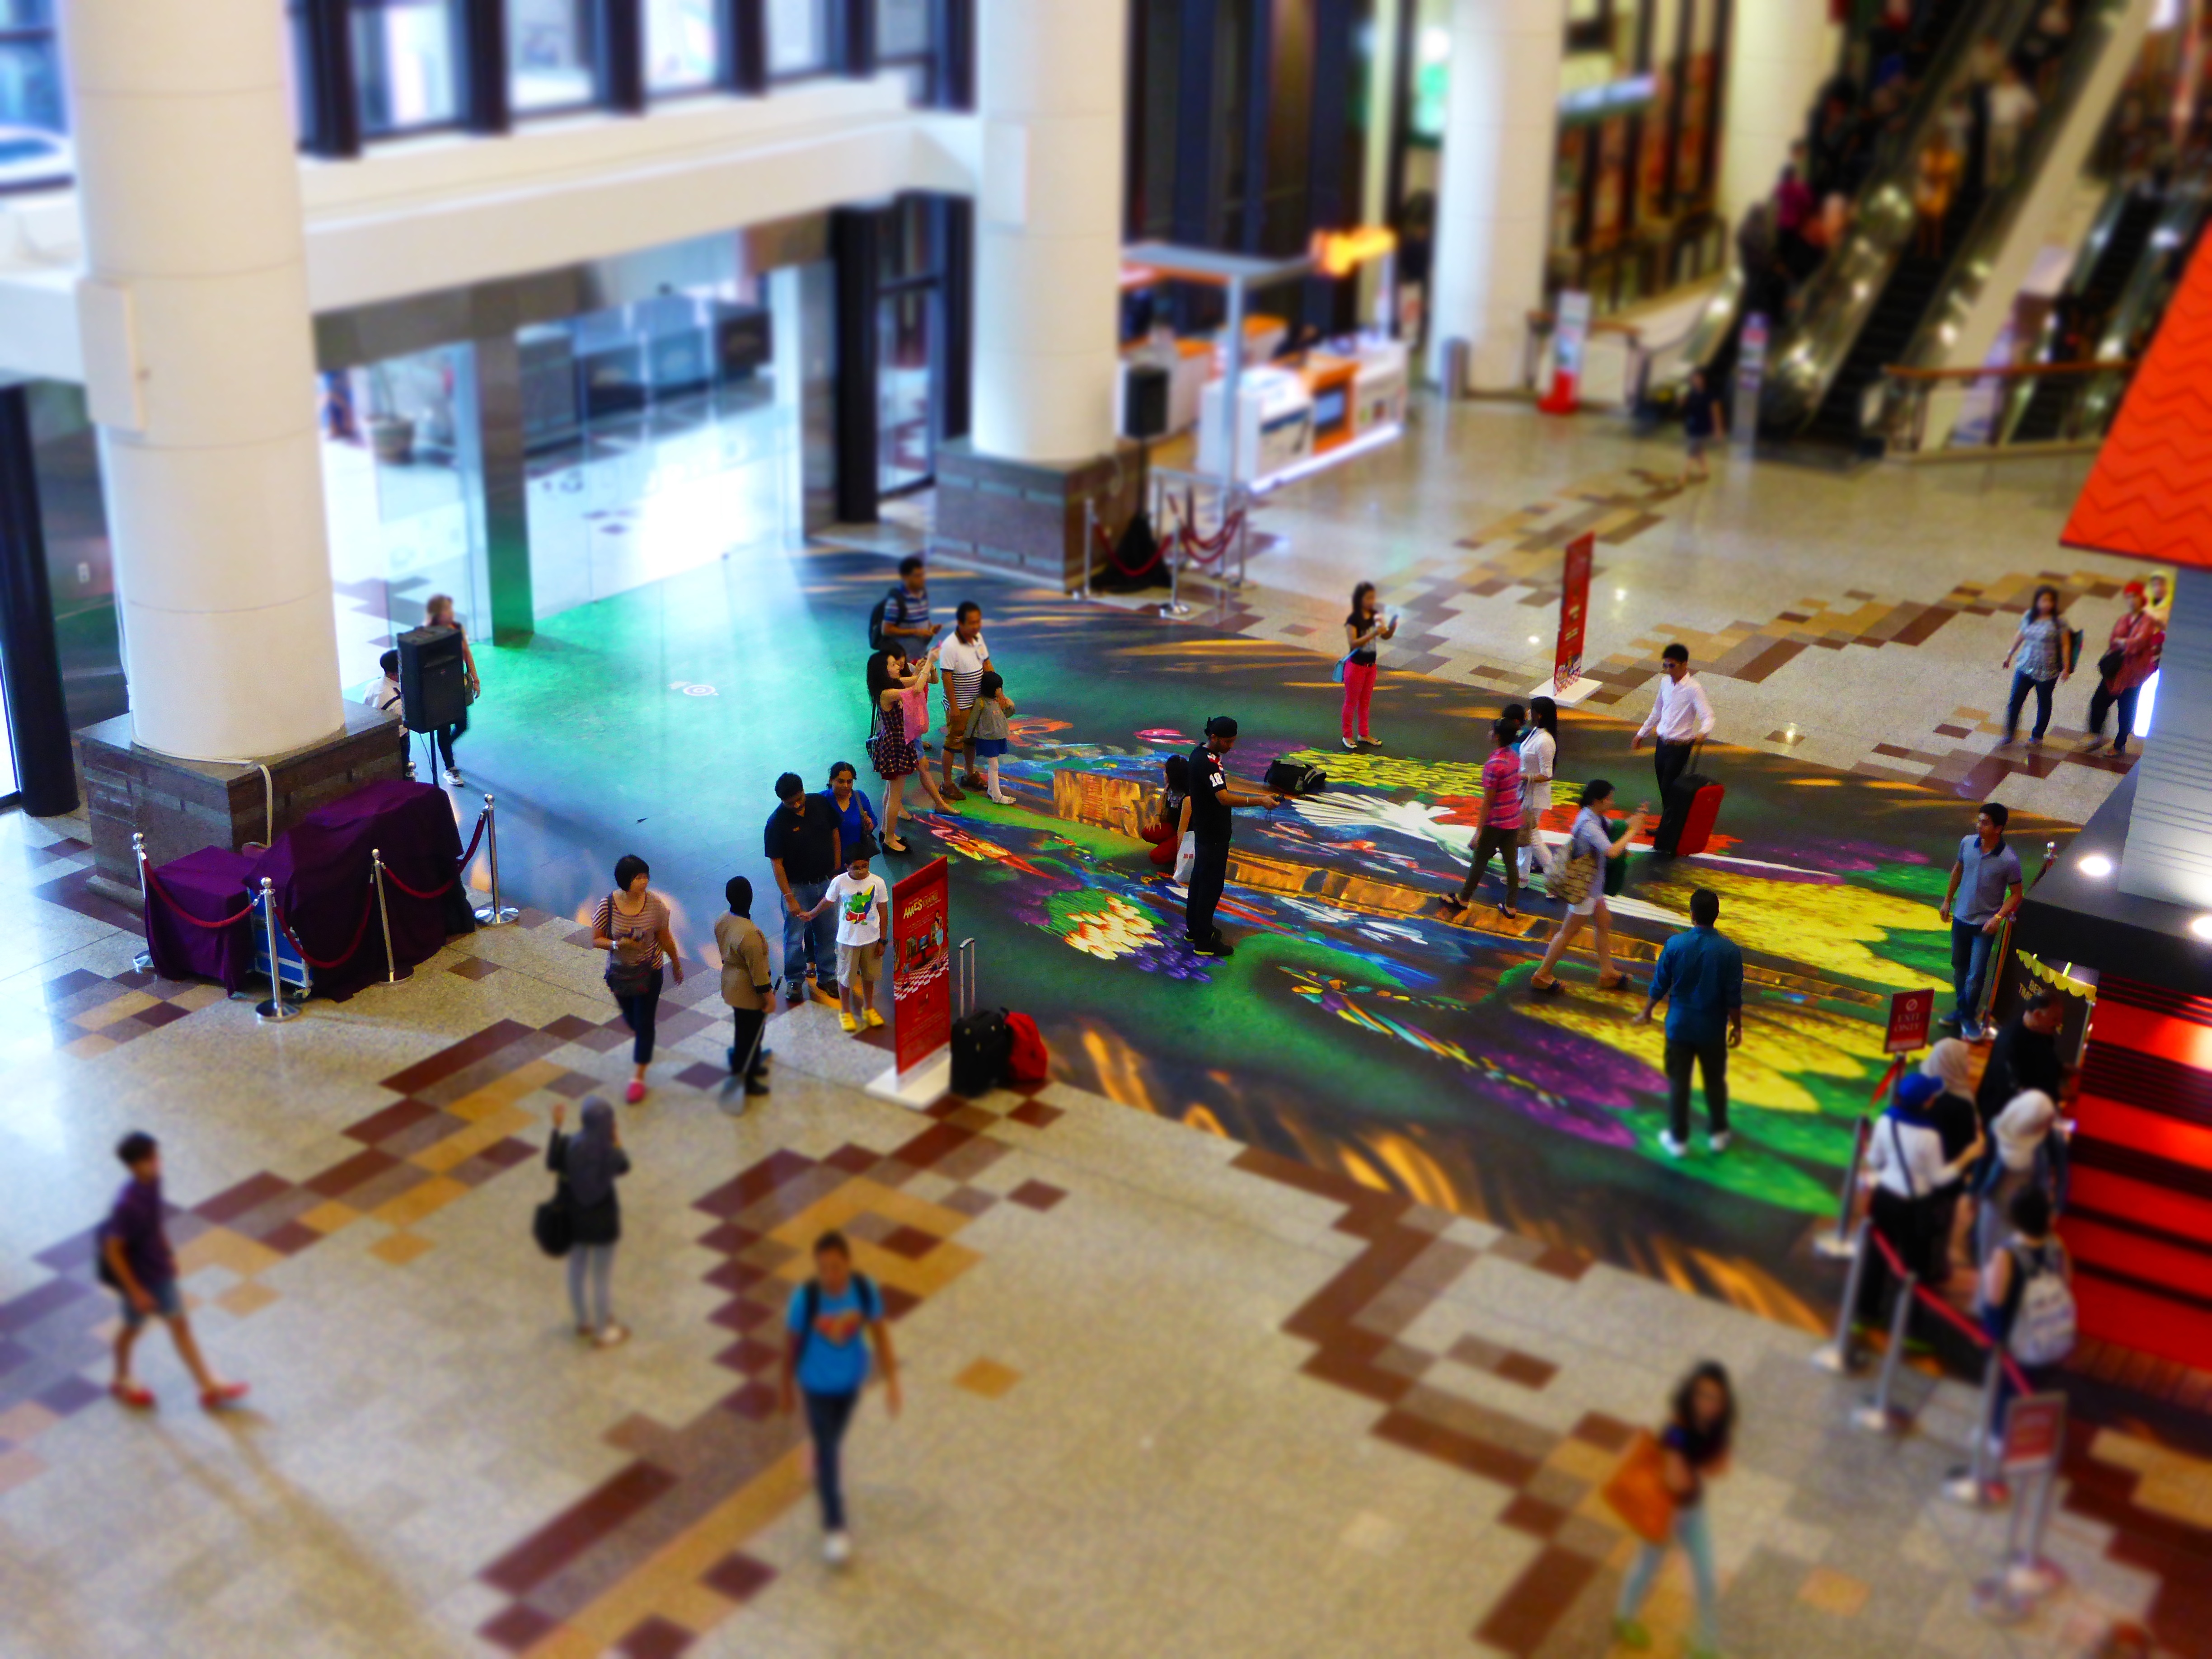
toy, lego